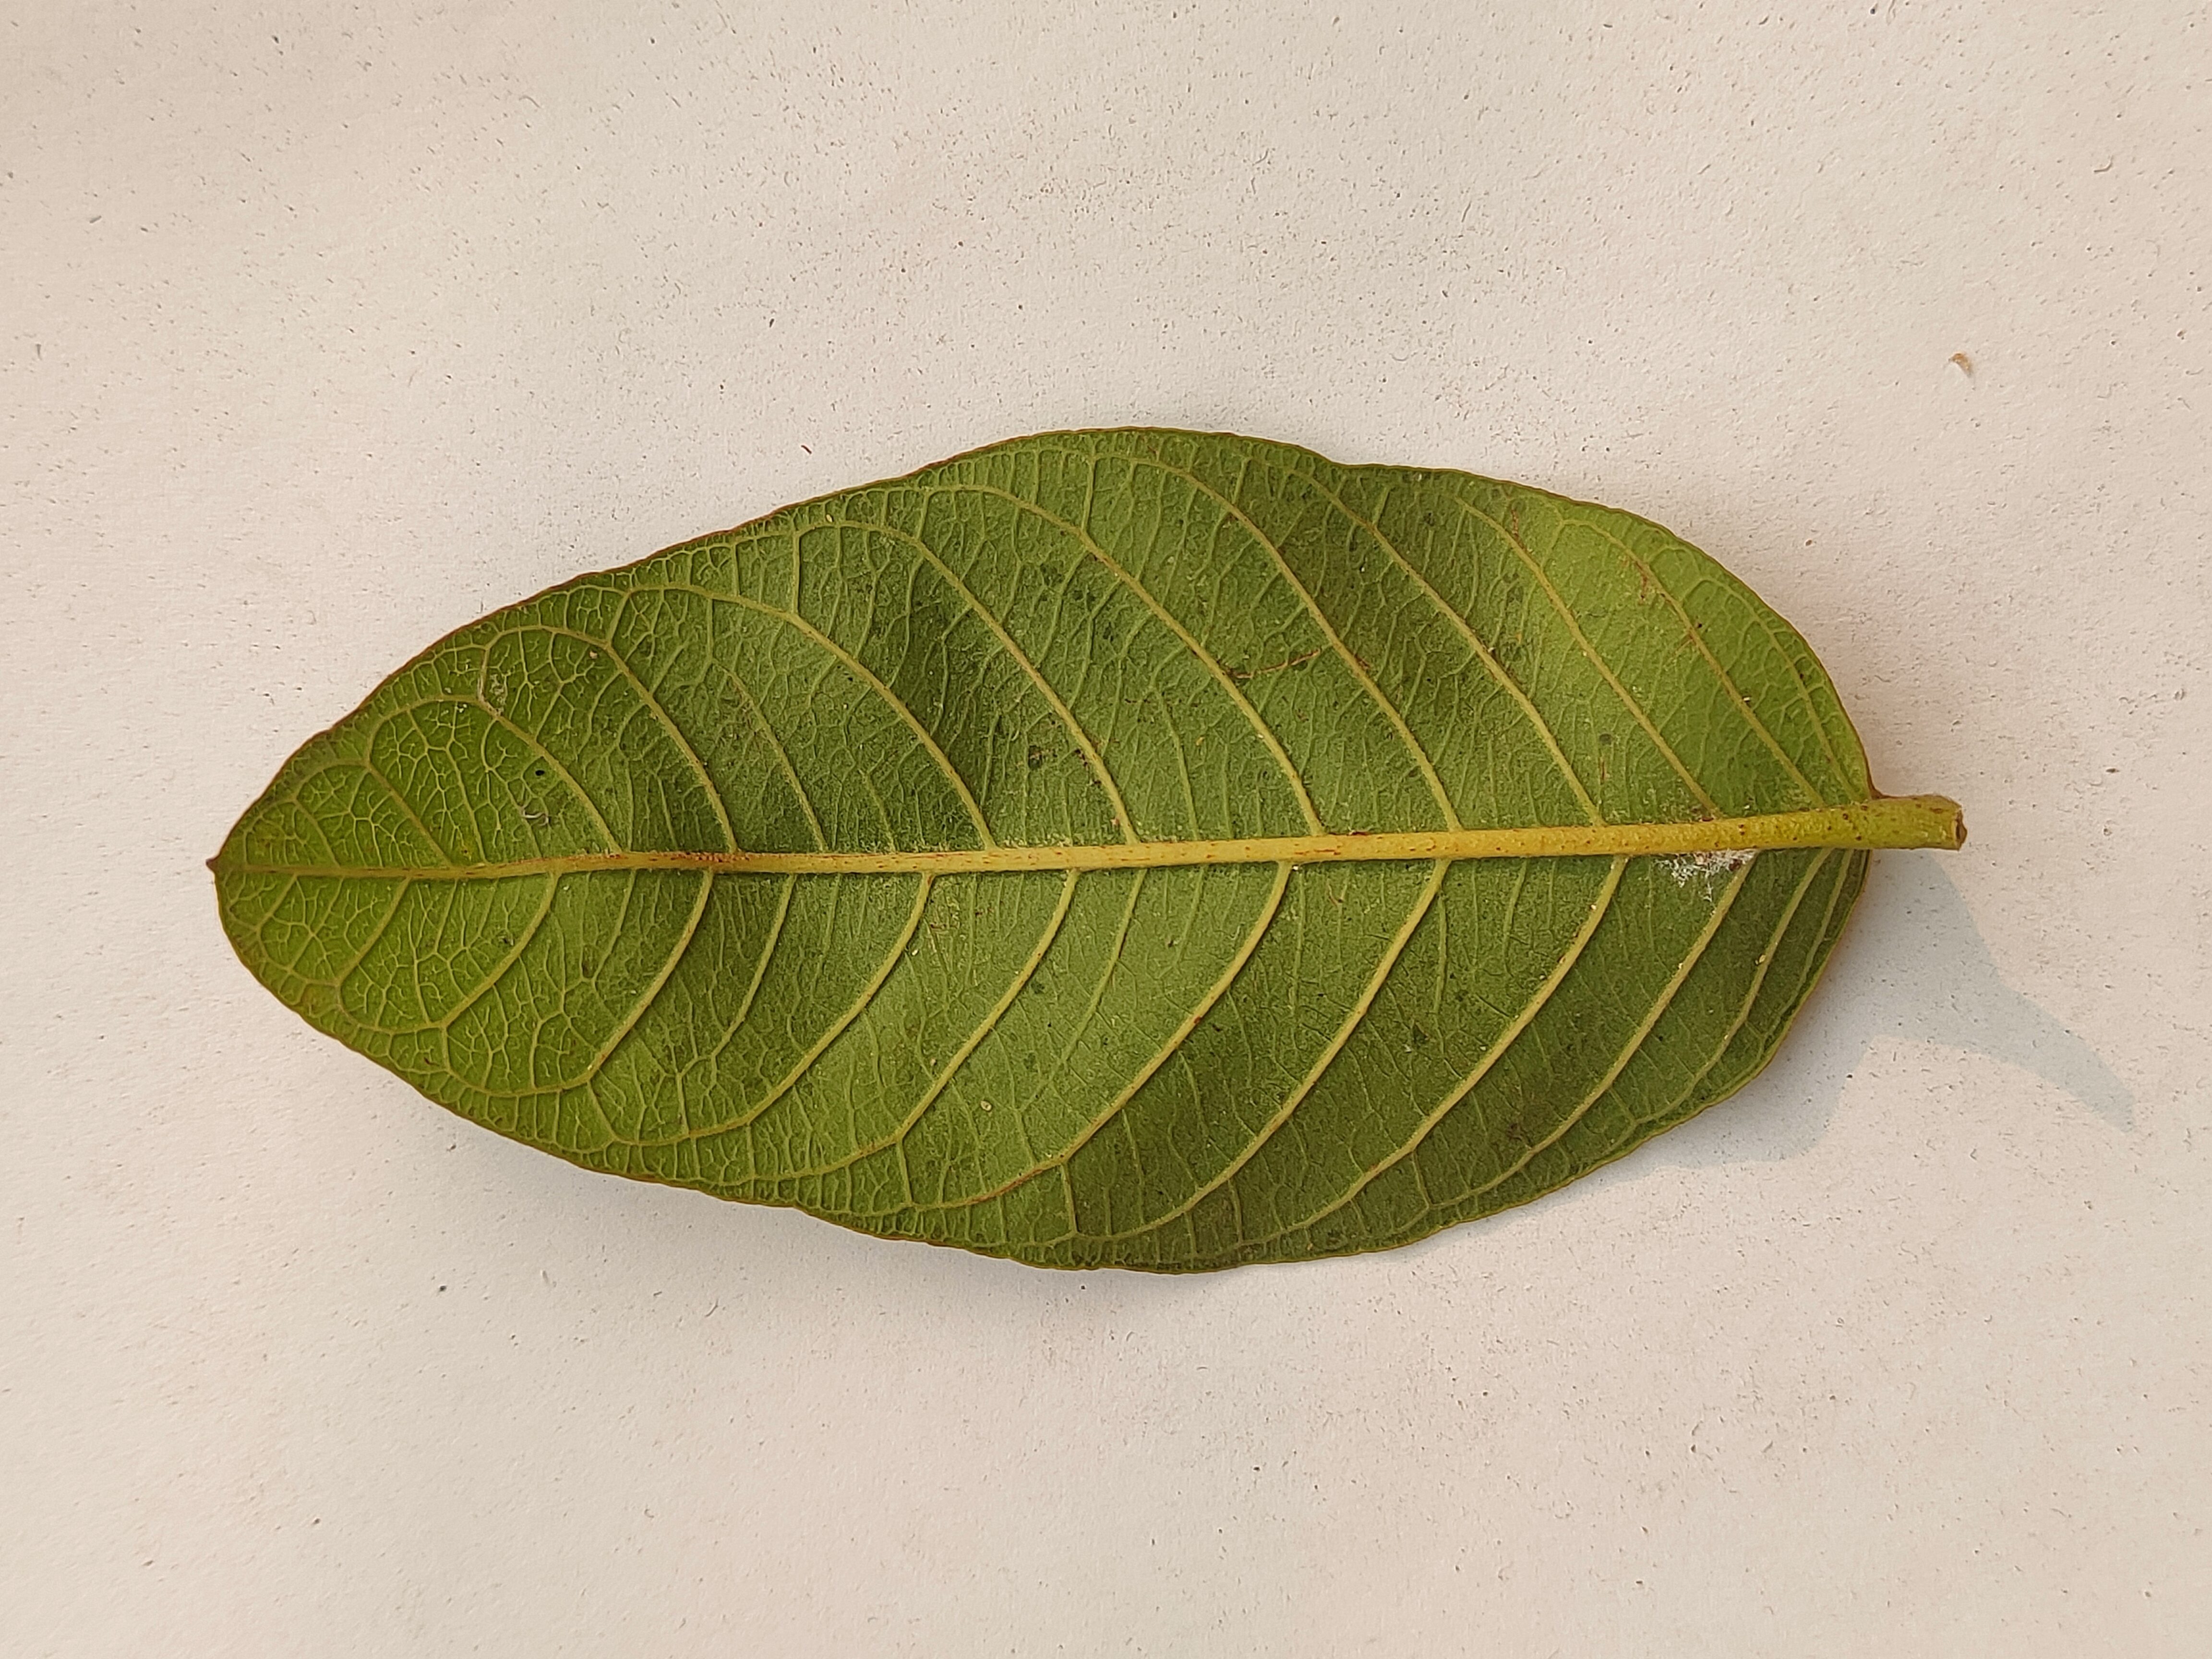
Leaf variety: Guava